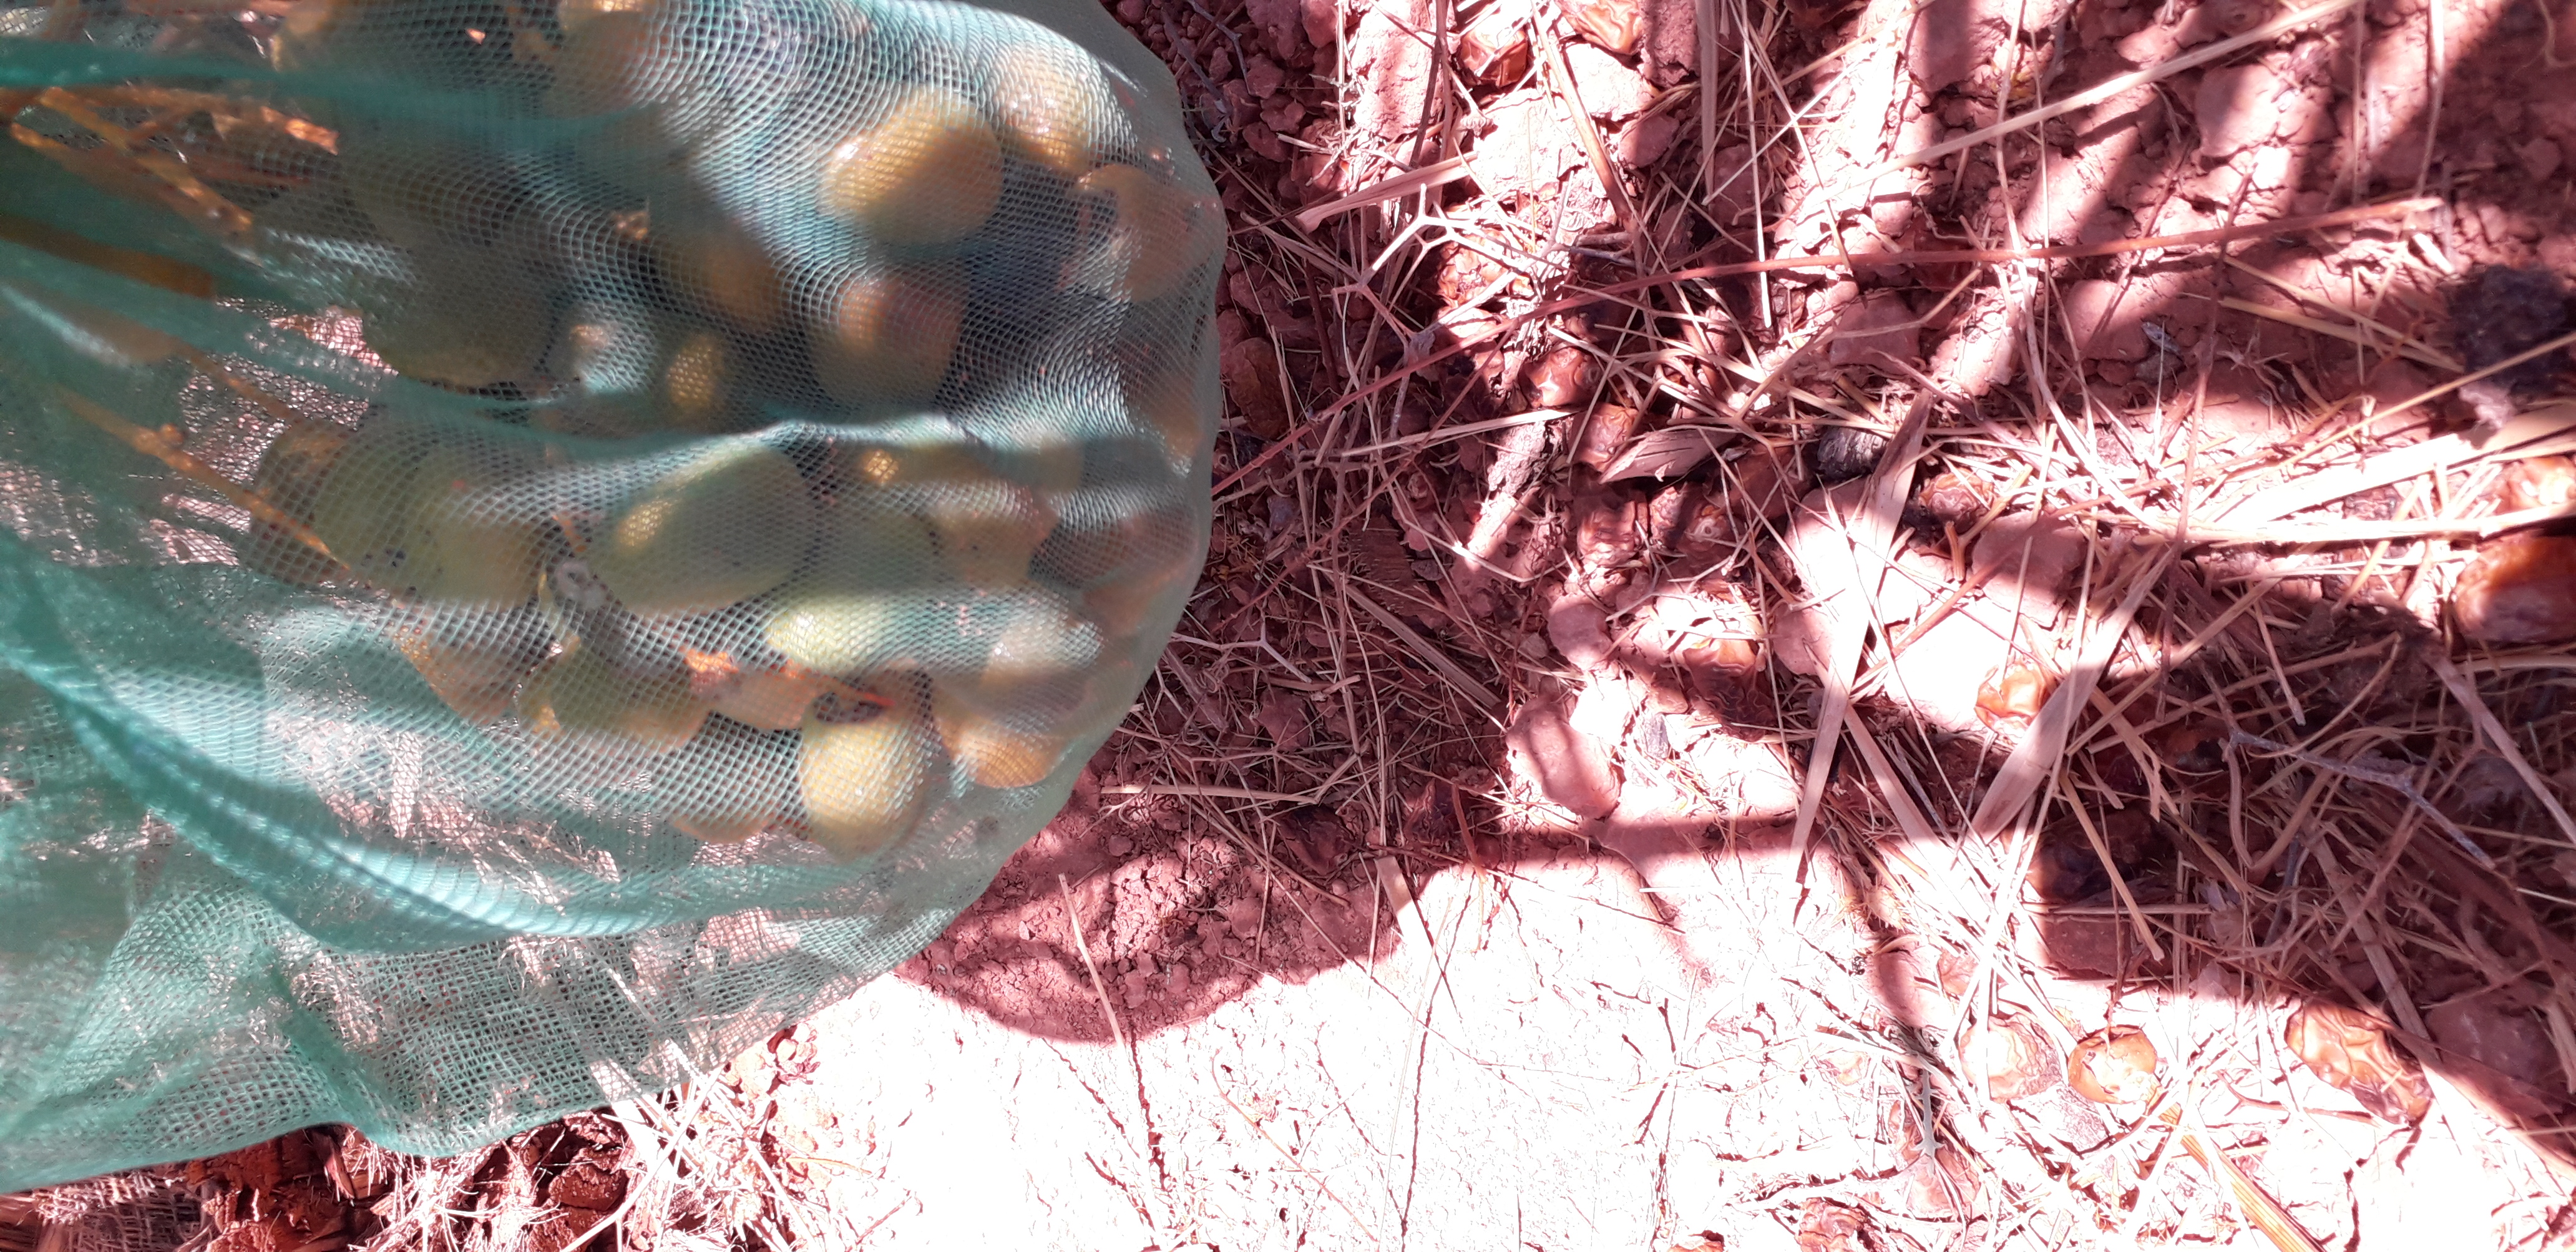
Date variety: Boufagous